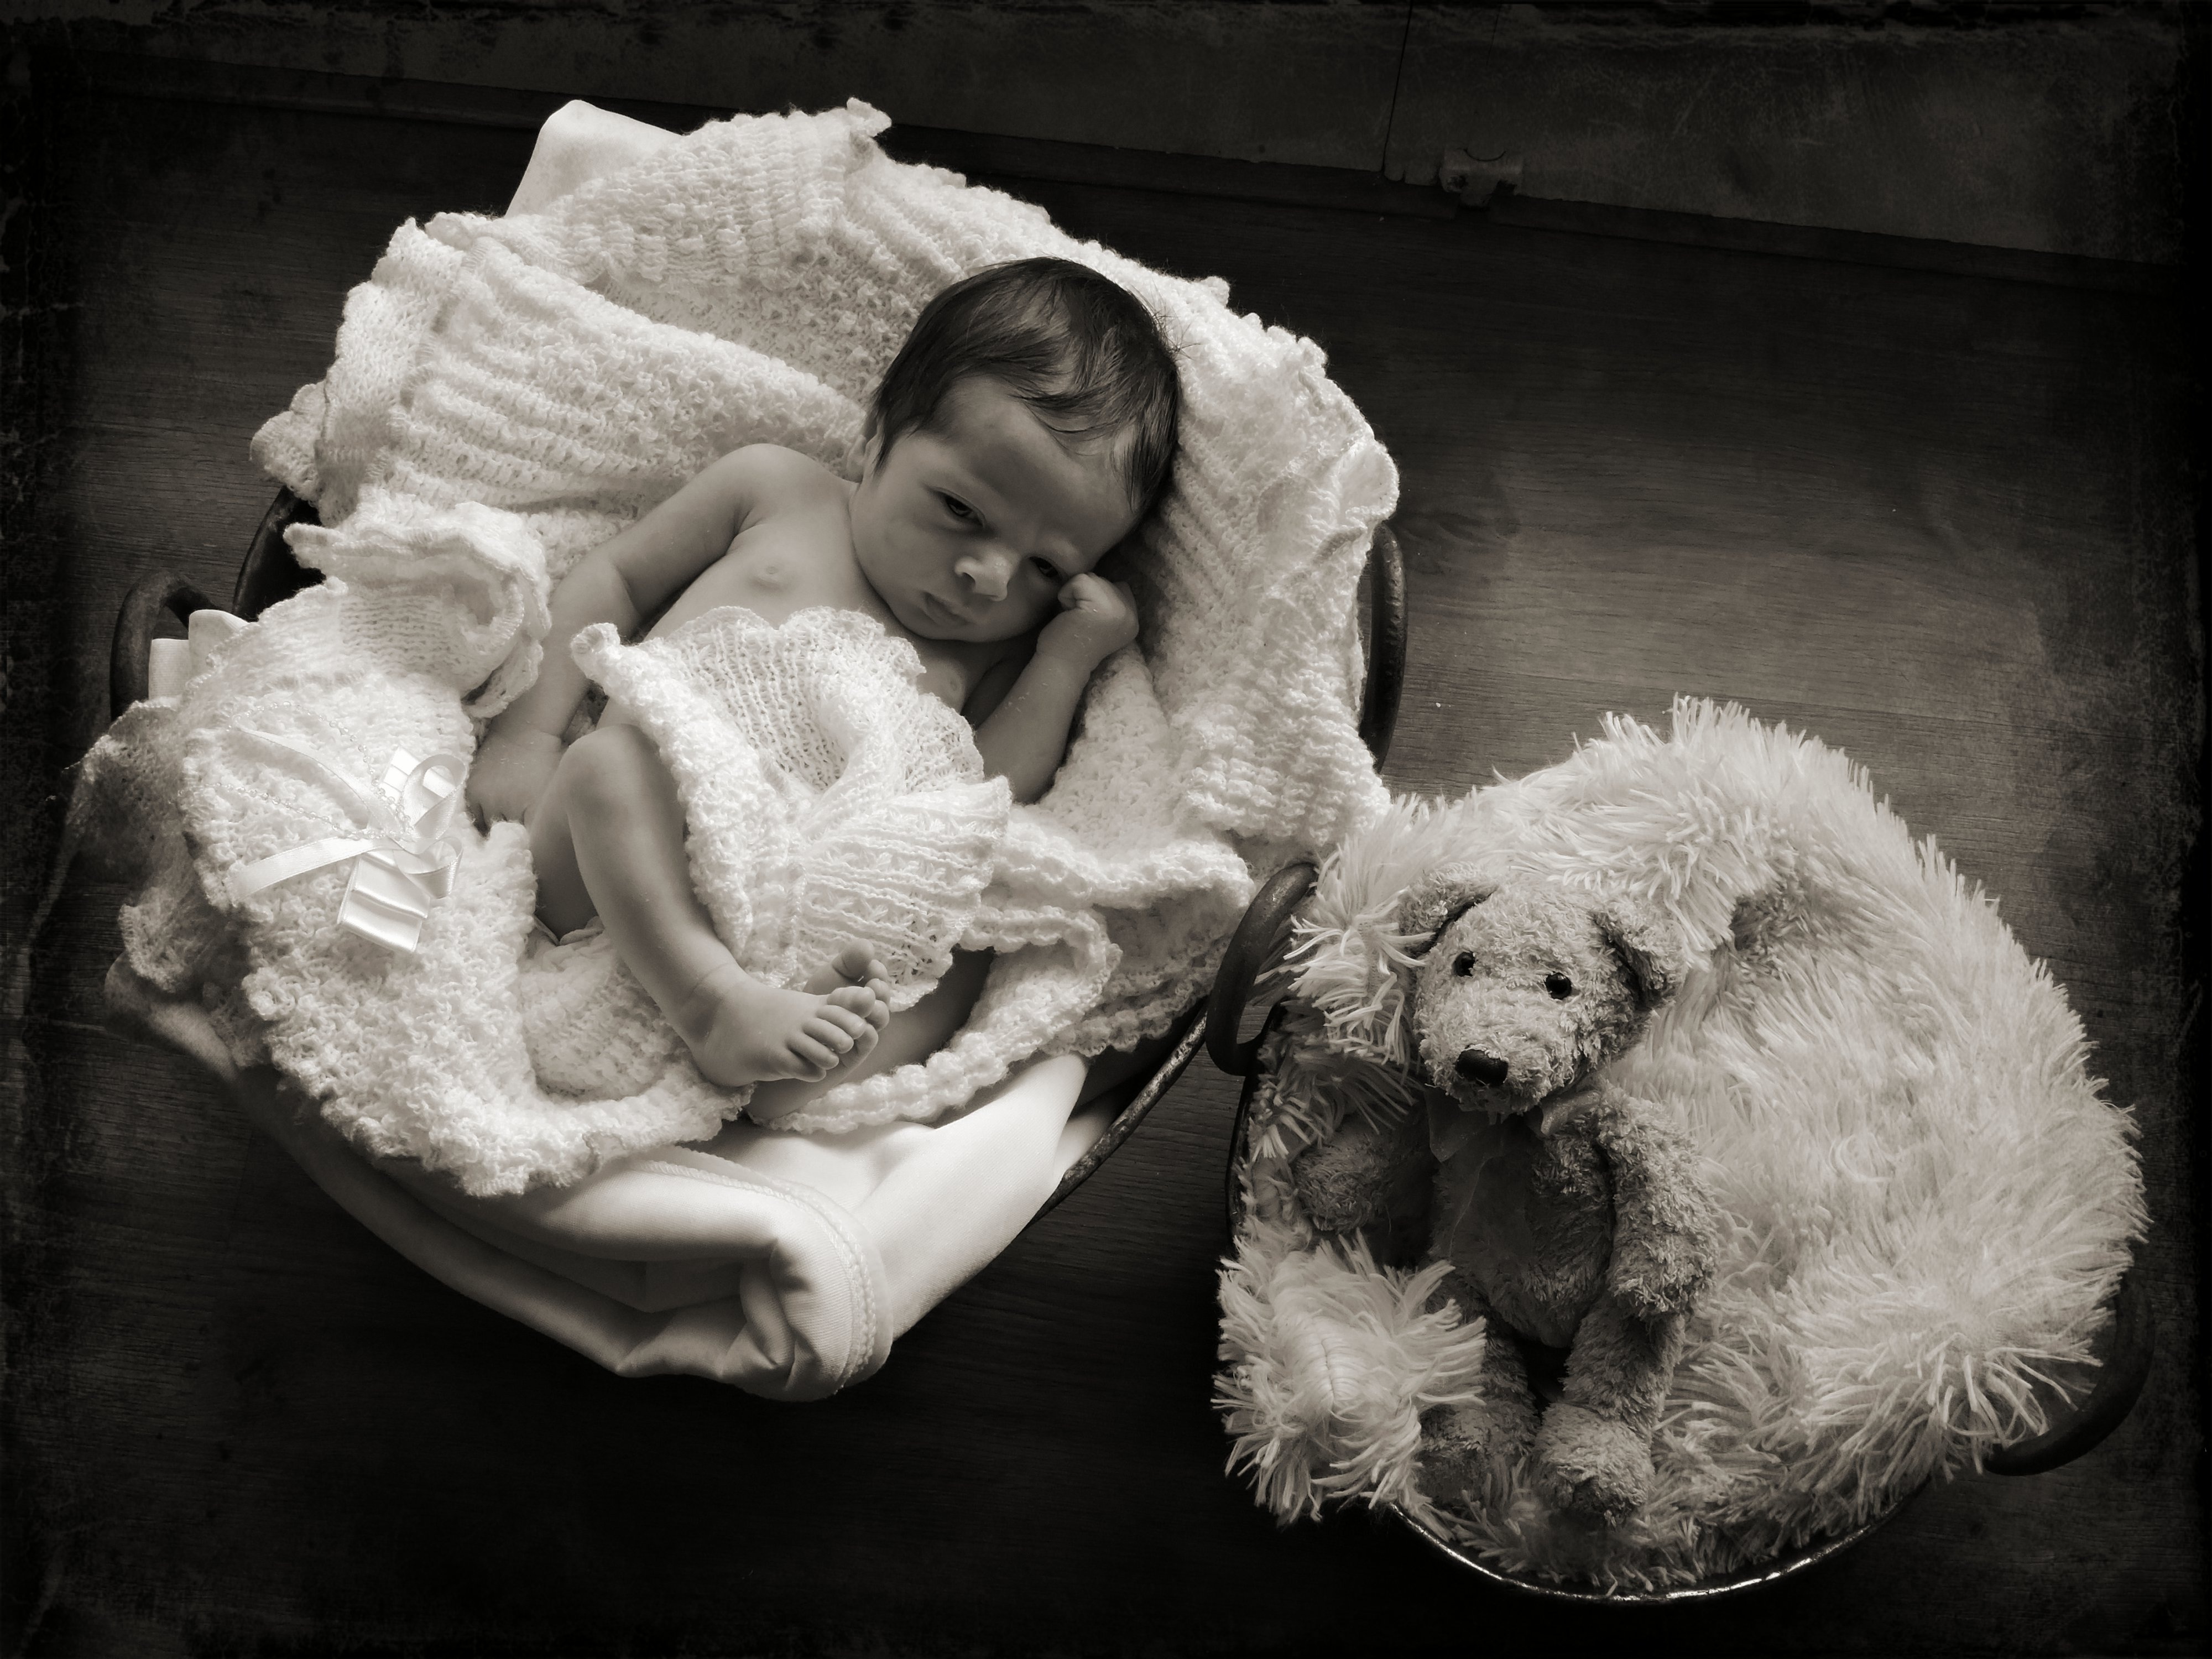
person, black and white, woman, white, photography, cute, portrait, child, black, monochrome, bride, baby, dress, infant, newborn, photograph, image, interaction, monochrome photography, portrait photography, baby on board